Flash Gordon

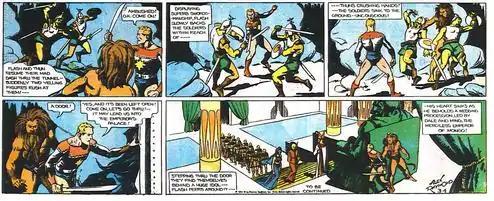
Alex Raymond's "Flash Gordon" (March 4, 1934): Flash and Thun rush to stop the wedding of Ming and Dale.

King Features sold the "Flash Gordon" strip to newspapers across the world, and by the late 1930s, the strip was published in 130 newspapers, translated into eight foreign languages, and was read by 50 million people. In the 1930s and 1940s, several newspapers in Britain carried "Flash Gordon", including the Scottish "Sunday Mail". In France, his adventures were published in the magazine "Robinson", under the name "Guy l'Éclair". Dale Arden was named Camille in the French translation. In Australia, the character and strip were retitled "Speed Gordon" to avoid a negative connotation of the word "Flash". (At the time, the predominant meaning of "flashy" was "showy", connoting dishonesty.)